Pemiscot County, Missouri

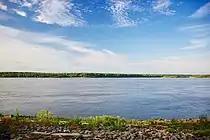
The Mississippi River, viewed from Caruthersville

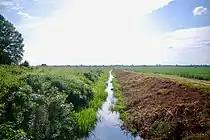
Ditch No. 70, a drainage ditch near Bragg City

According to the U.S. Census Bureau, the county has a total area of , of which is land and (4.1%) is water. Fishing is a popular activity among residents in the area.